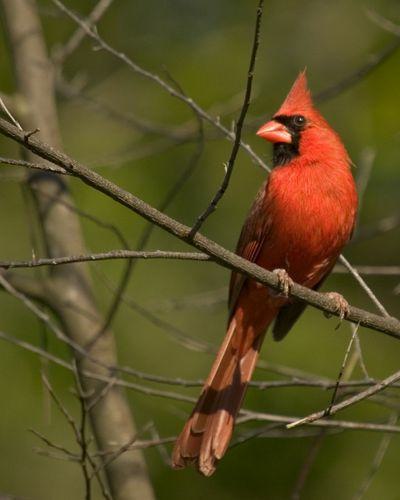
A photo of a cardinal